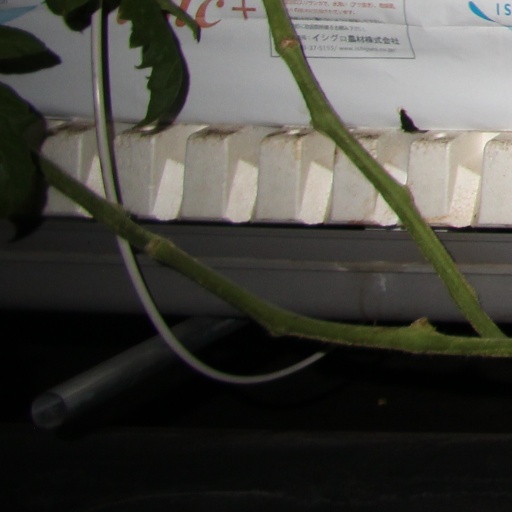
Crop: tomato